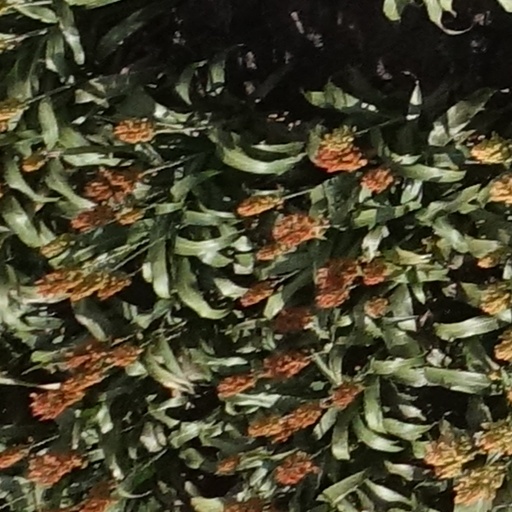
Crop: sorghum